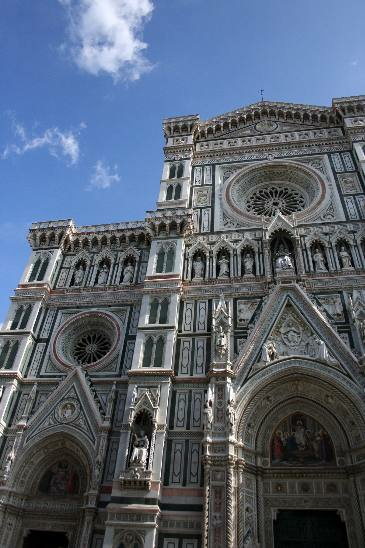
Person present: No